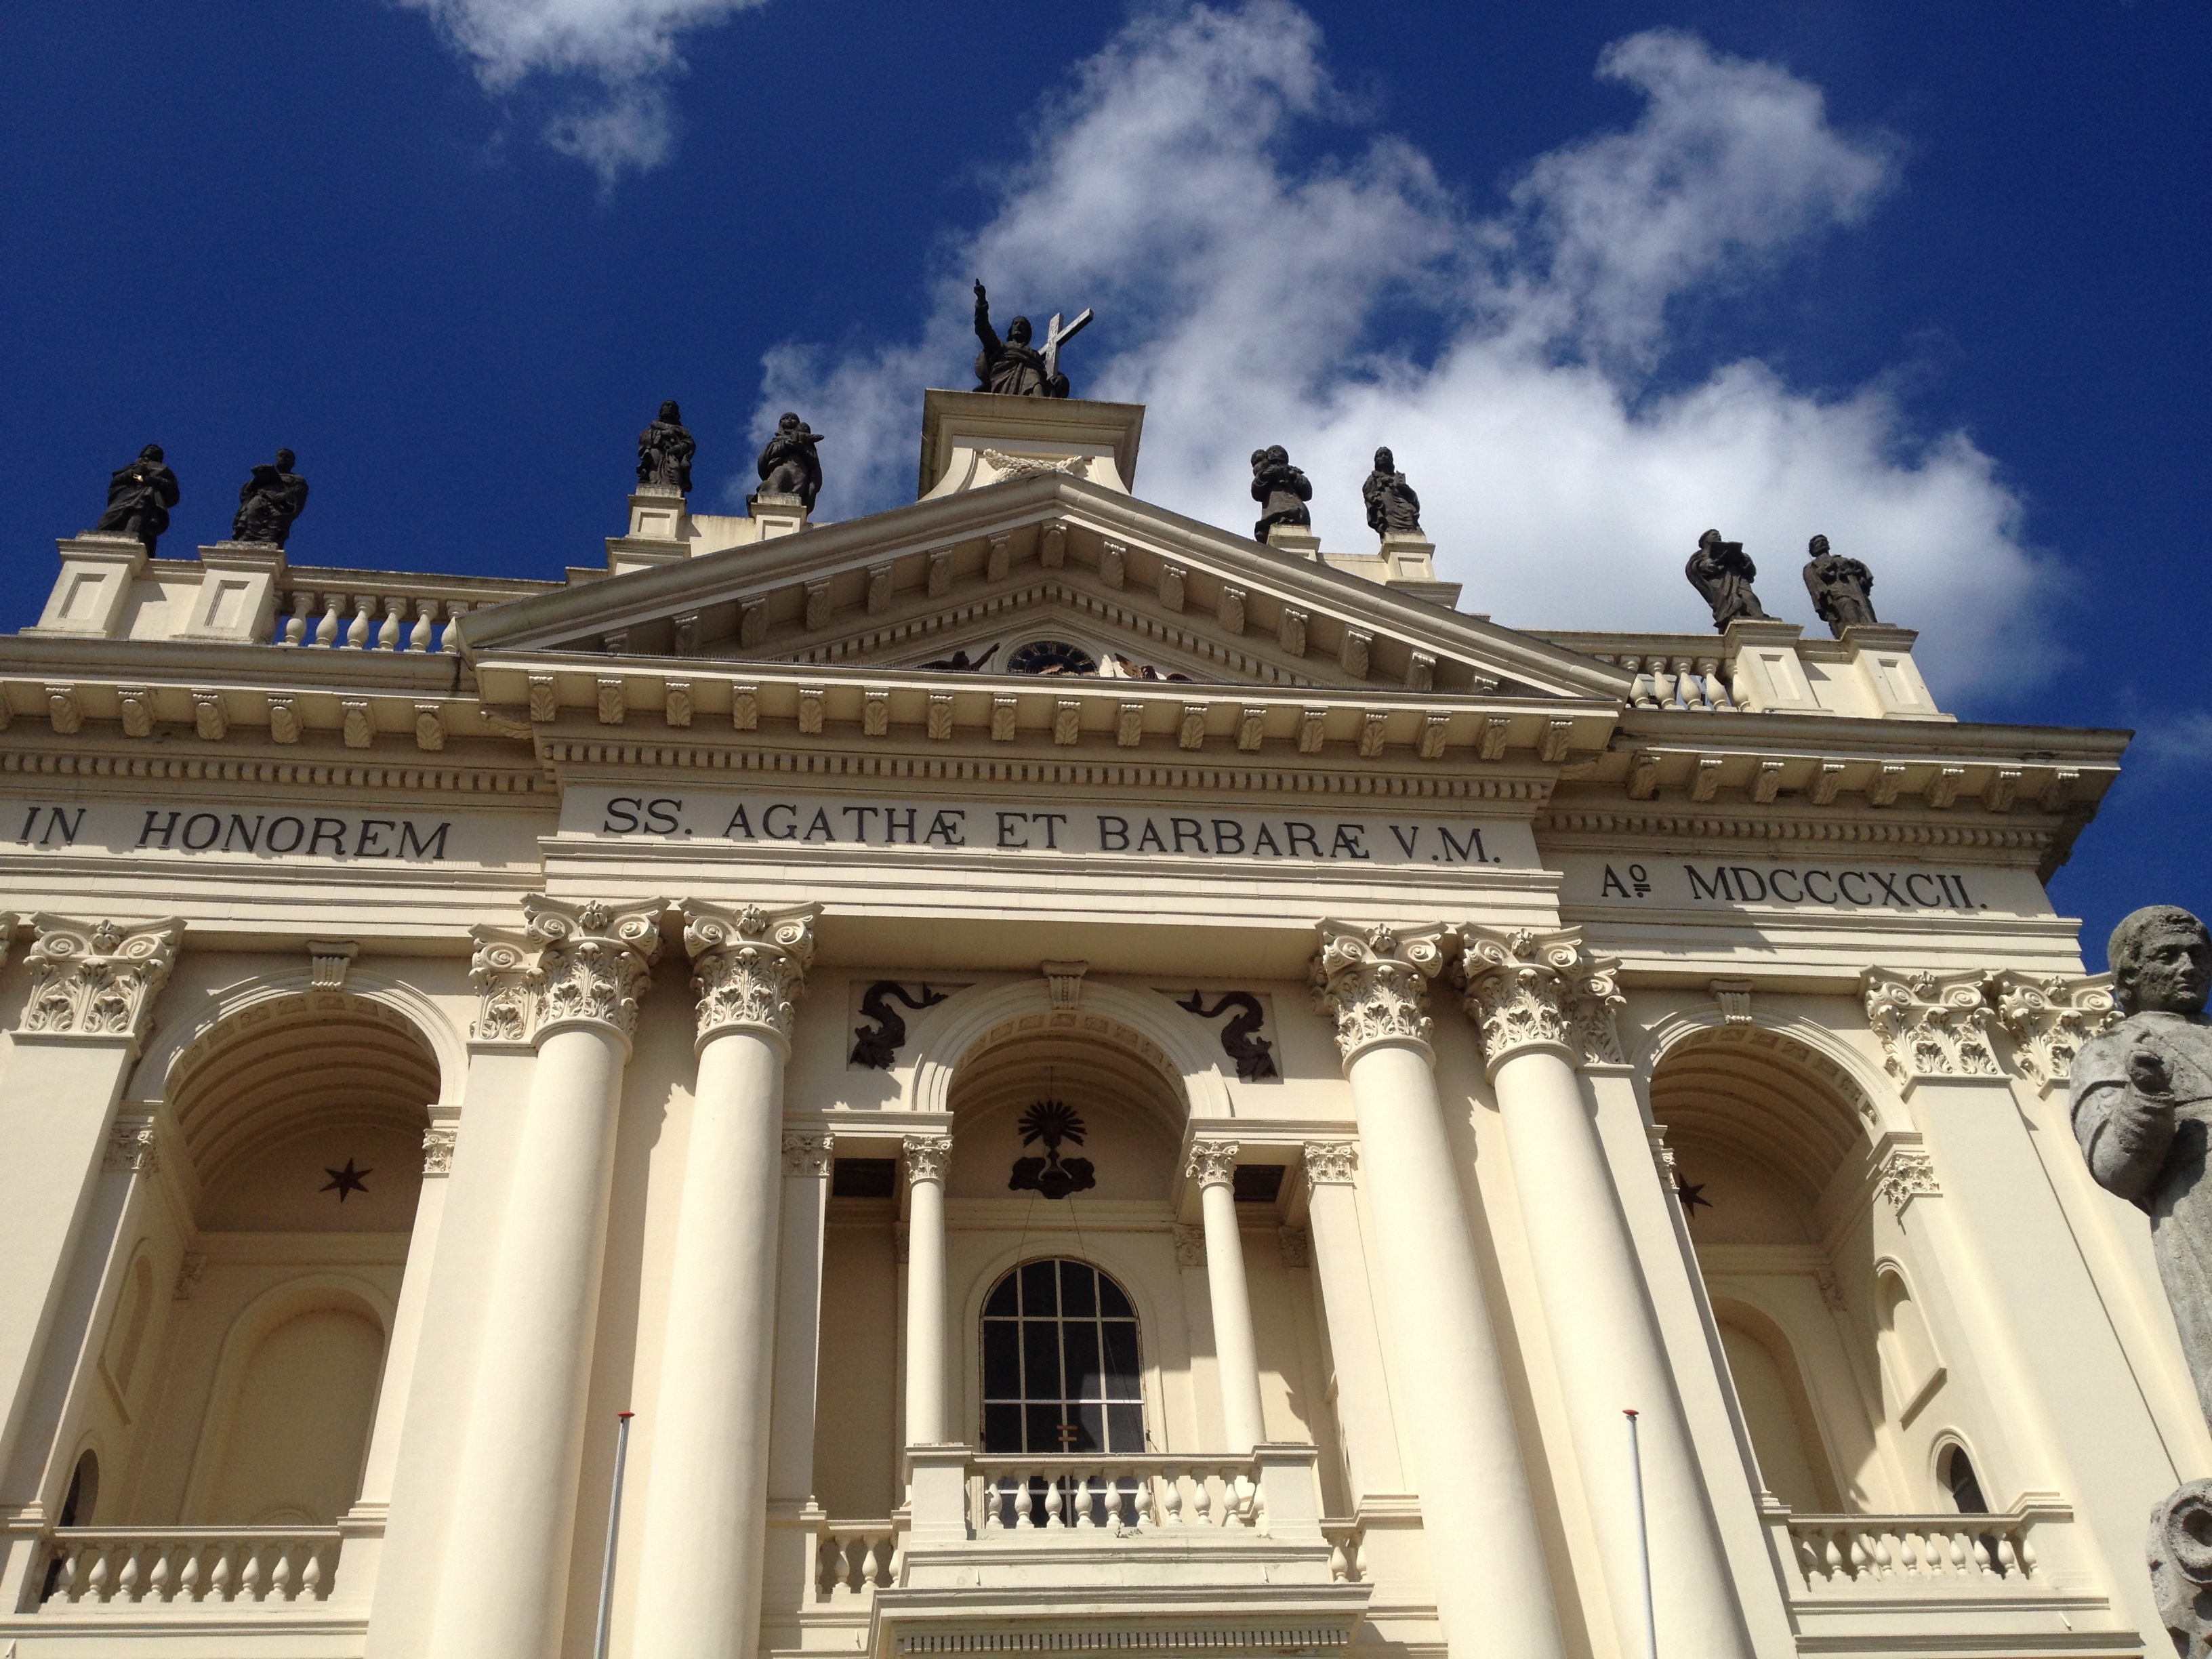
architecture, structure, roof, building, palace, monument, landmark, facade, church, basilica, ancient rome, classical architecture, ancient history, ancient roman architecture, oudenbosch